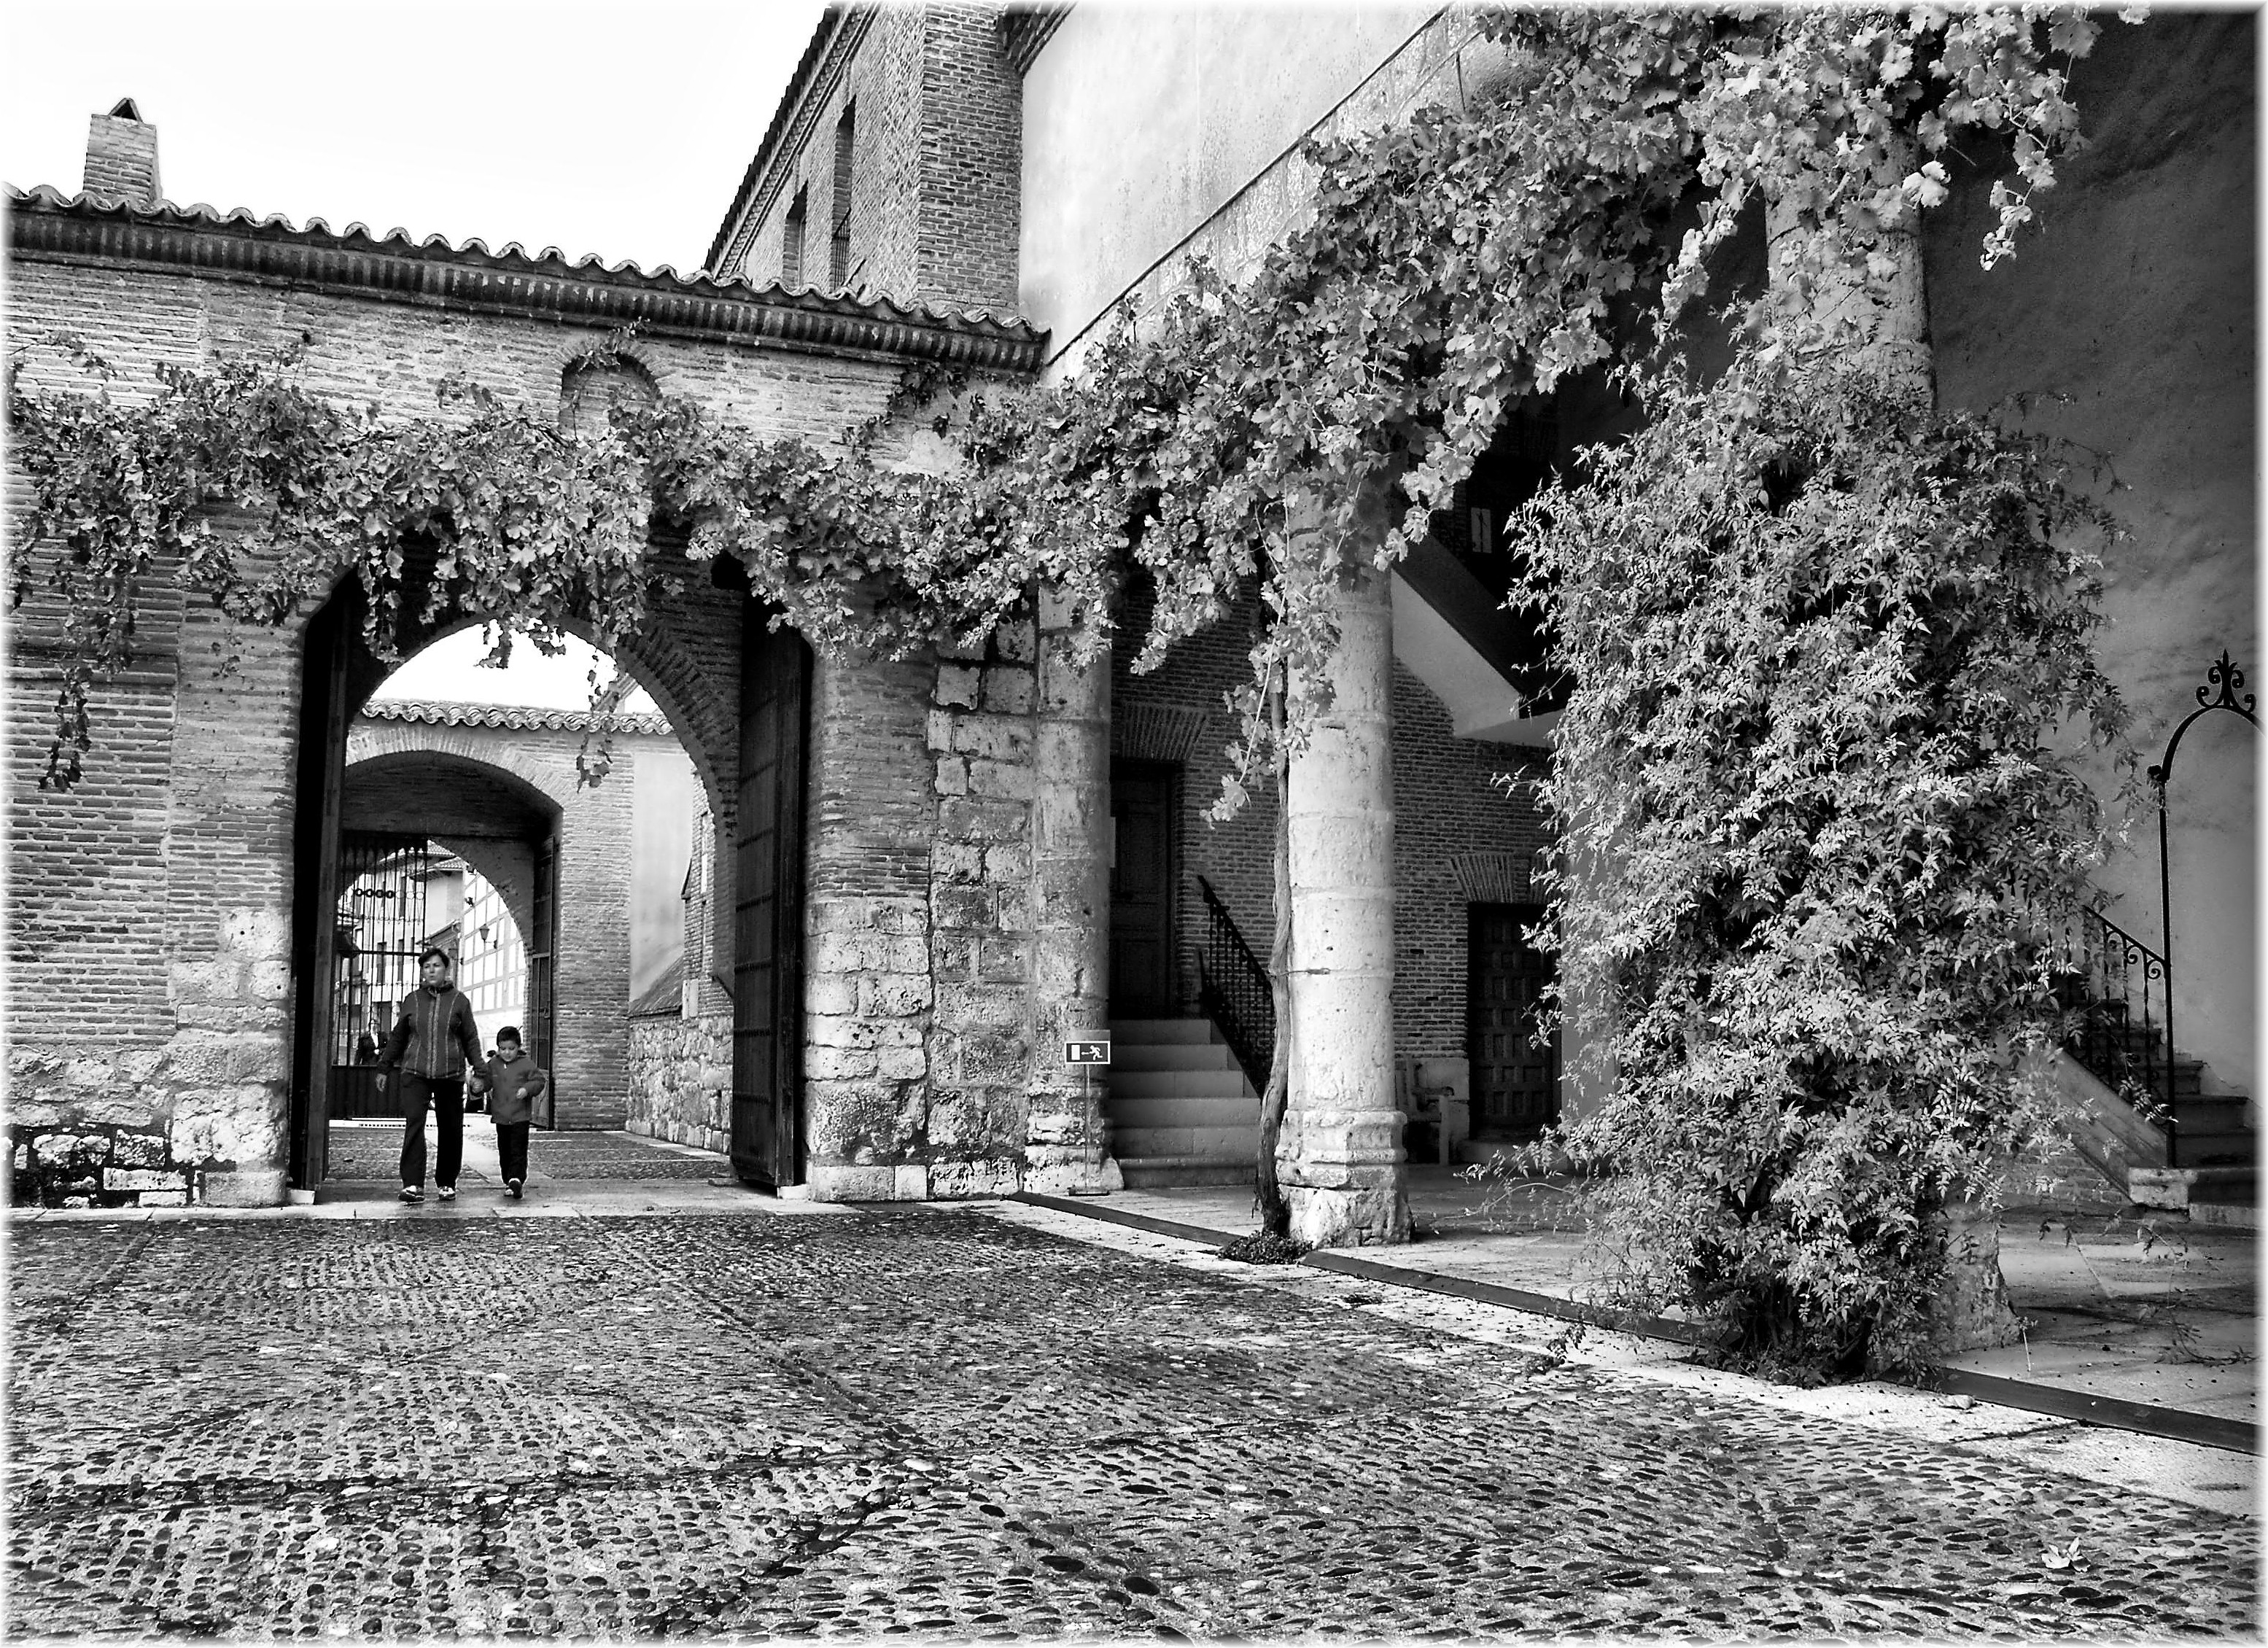
black and white, architecture, white, street, house, europe, arch, monochrome, bw, spain, espagne, temple, ruins, monastery, photograph, arquitectura, europa, history, blancoynegro, espanha, bn, espana, arquitecture, brancoenegro, convento, mozarabe, tordesillas, castellaleon, monochrome photography, ancient history